Amitav Ghosh

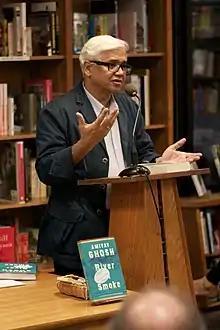
Ghosh promoting "River of Smoke" in 2011

Ghosh's historical fiction novels include "The Circle of Reason" (his 1986 debut novel), "The Shadow Lines" (1988), "The Calcutta Chromosome" (1996), "The Glass Palace" (2000), "The Hungry Tide" (2004), and "Gun Island" (2019).